George Hirst

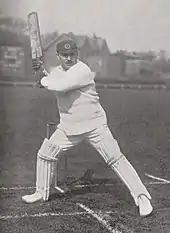
George Hirst getting into position to pull a short ball, photographed by George Beldam

After returning to England, Hirst completed another double in 1904. Although a leg injury reduced the pace and effectiveness of his bowling for much of the season, he scored 2,501 runs at an average of 54.36, the highest aggregate and average of his career, and took 132 wickets at 21.09. He became the first Yorkshire player to achieve the double of 2,000 runs and 100 wickets, a feat previously achieved only by the Gloucestershire trio of W. G. Grace, Charlie Townsend and Gilbert Jessop. Most of his eight centuries were either against the strongest counties or in adverse circumstances for the team. In August, Hirst had a benefit match against Lancashire from which he received £3,703, worth around £ as of , a very high sum for a benefit at the time, and his popularity was reflected in the attendance over three days of 78,792 spectators.